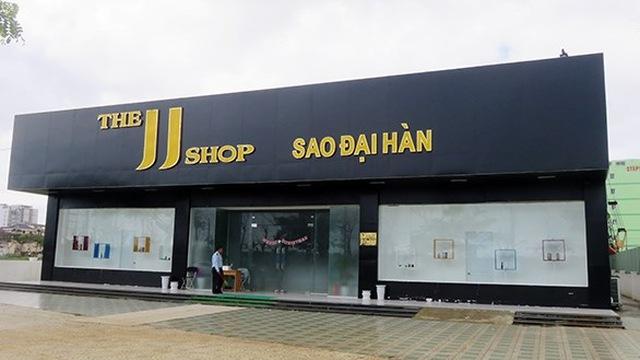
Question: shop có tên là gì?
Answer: the jj shop sao đại hàn